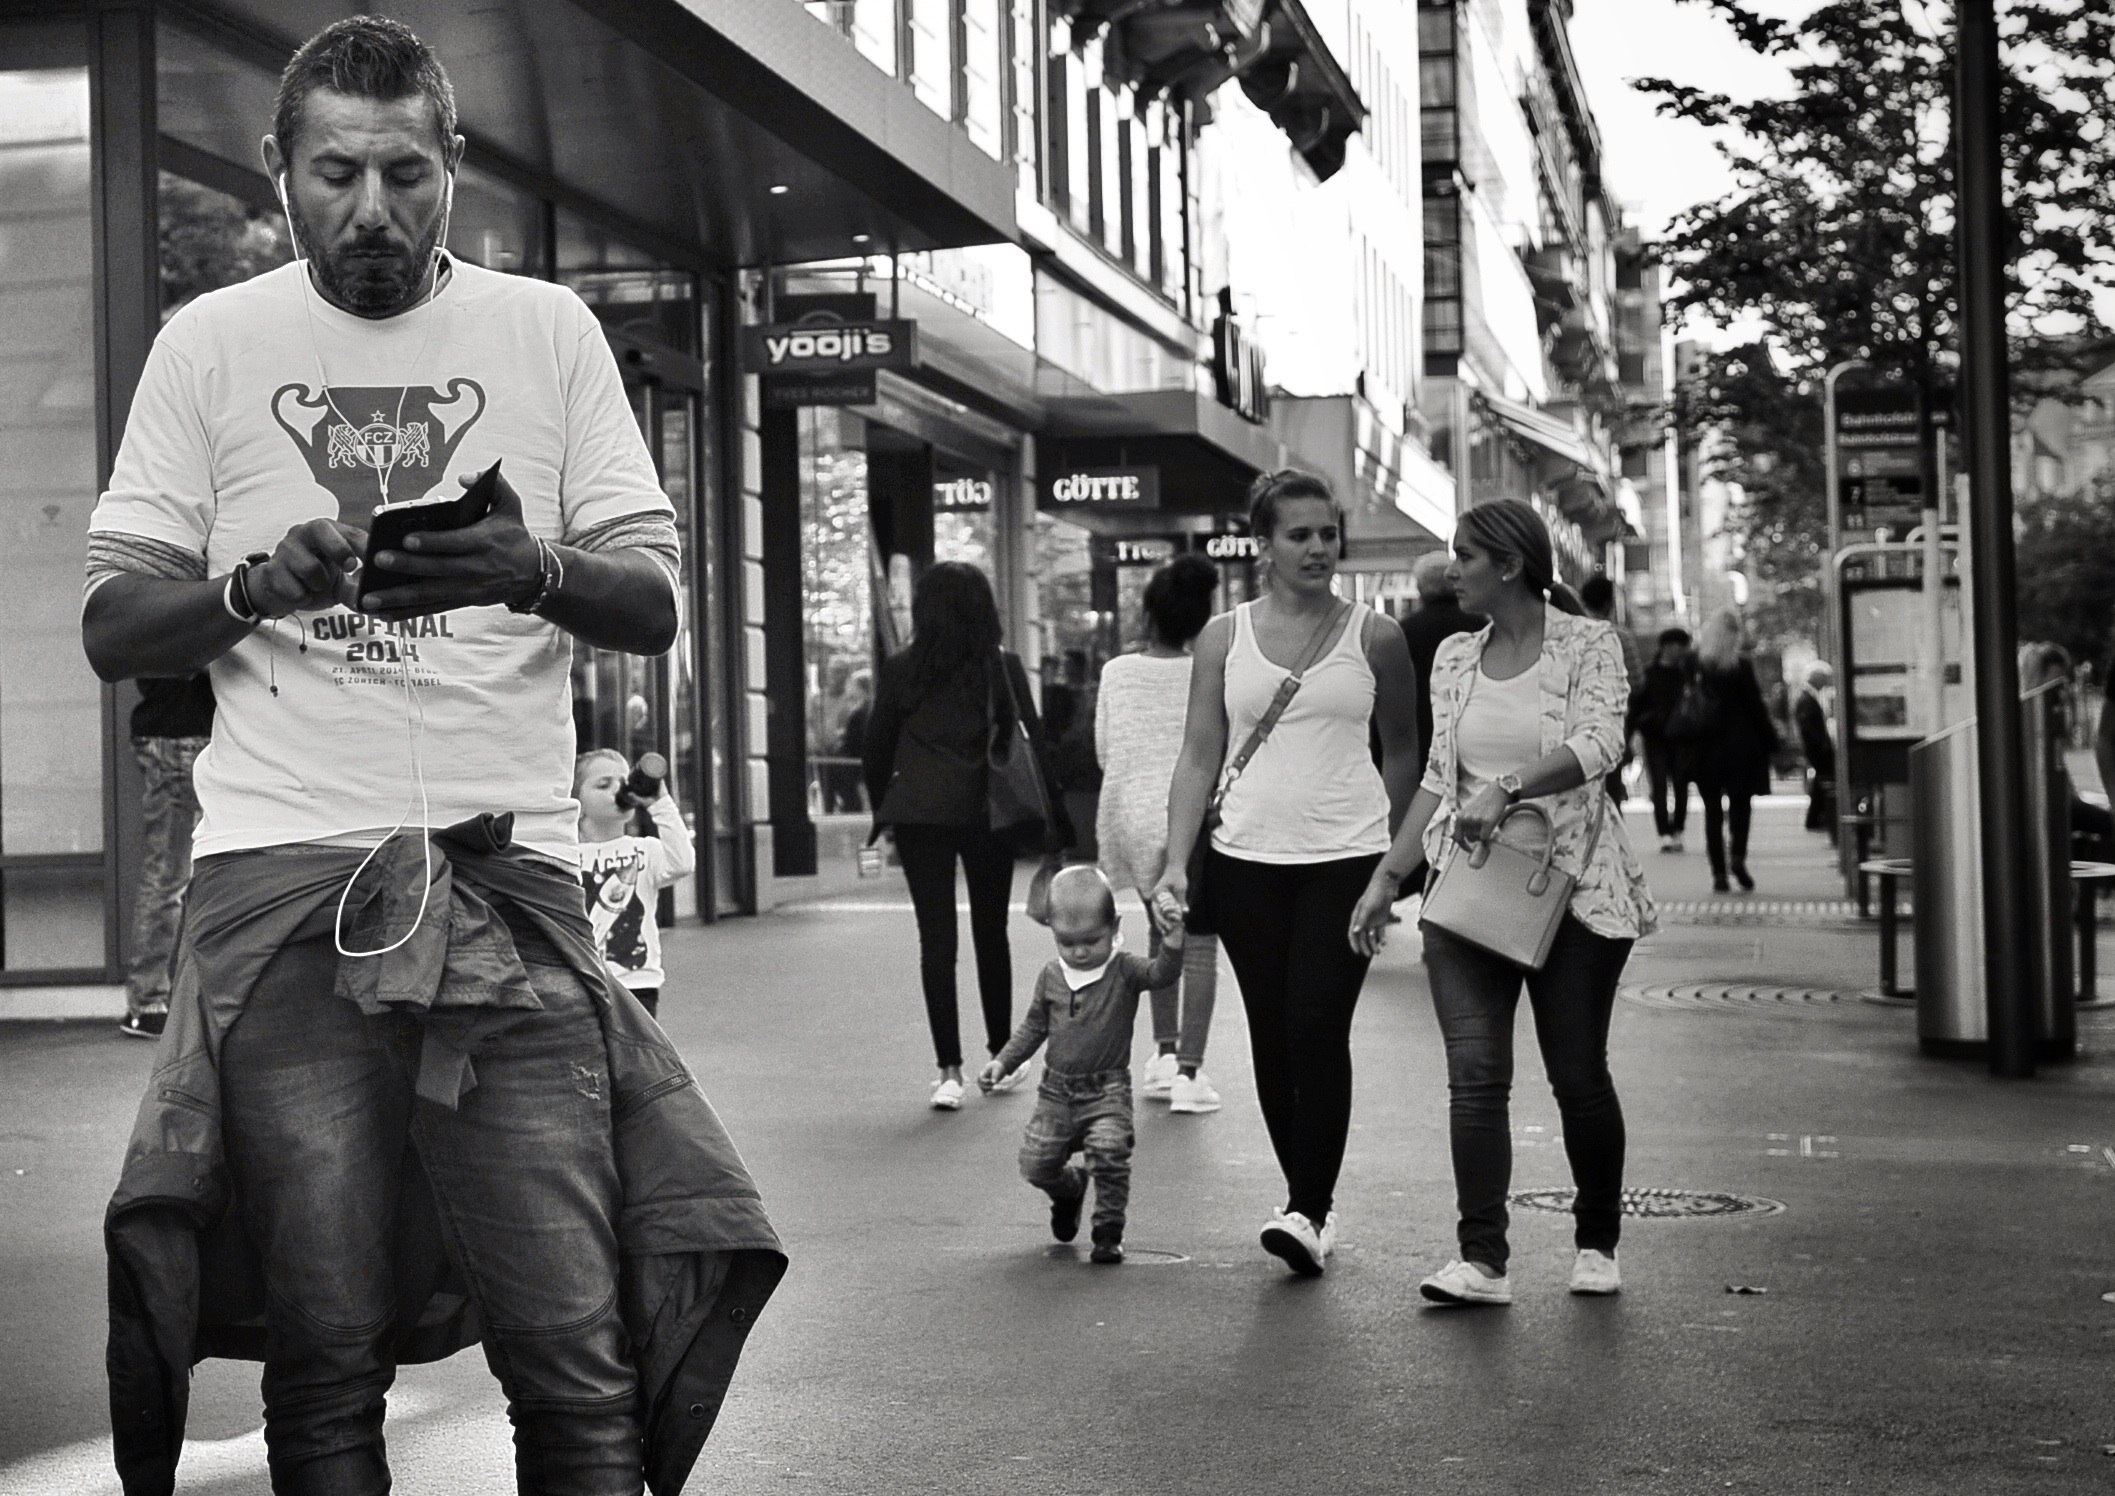
pedestrian, black and white, people, road, street, urban, crowd, nikon, monochrome, streetphotography, bw, candid, sports, infrastructure, photograph, snapshot, ch, schweiz, switzerland, strasse, zurich, snapseed, schwarzundweiss, thomas8047, onthestreets, bahnhofstrasse, d300s, blackandwithe, streetphotographer, streetartstreetlife, 175528, z ri, fcz, fusballfan, monochrome photography